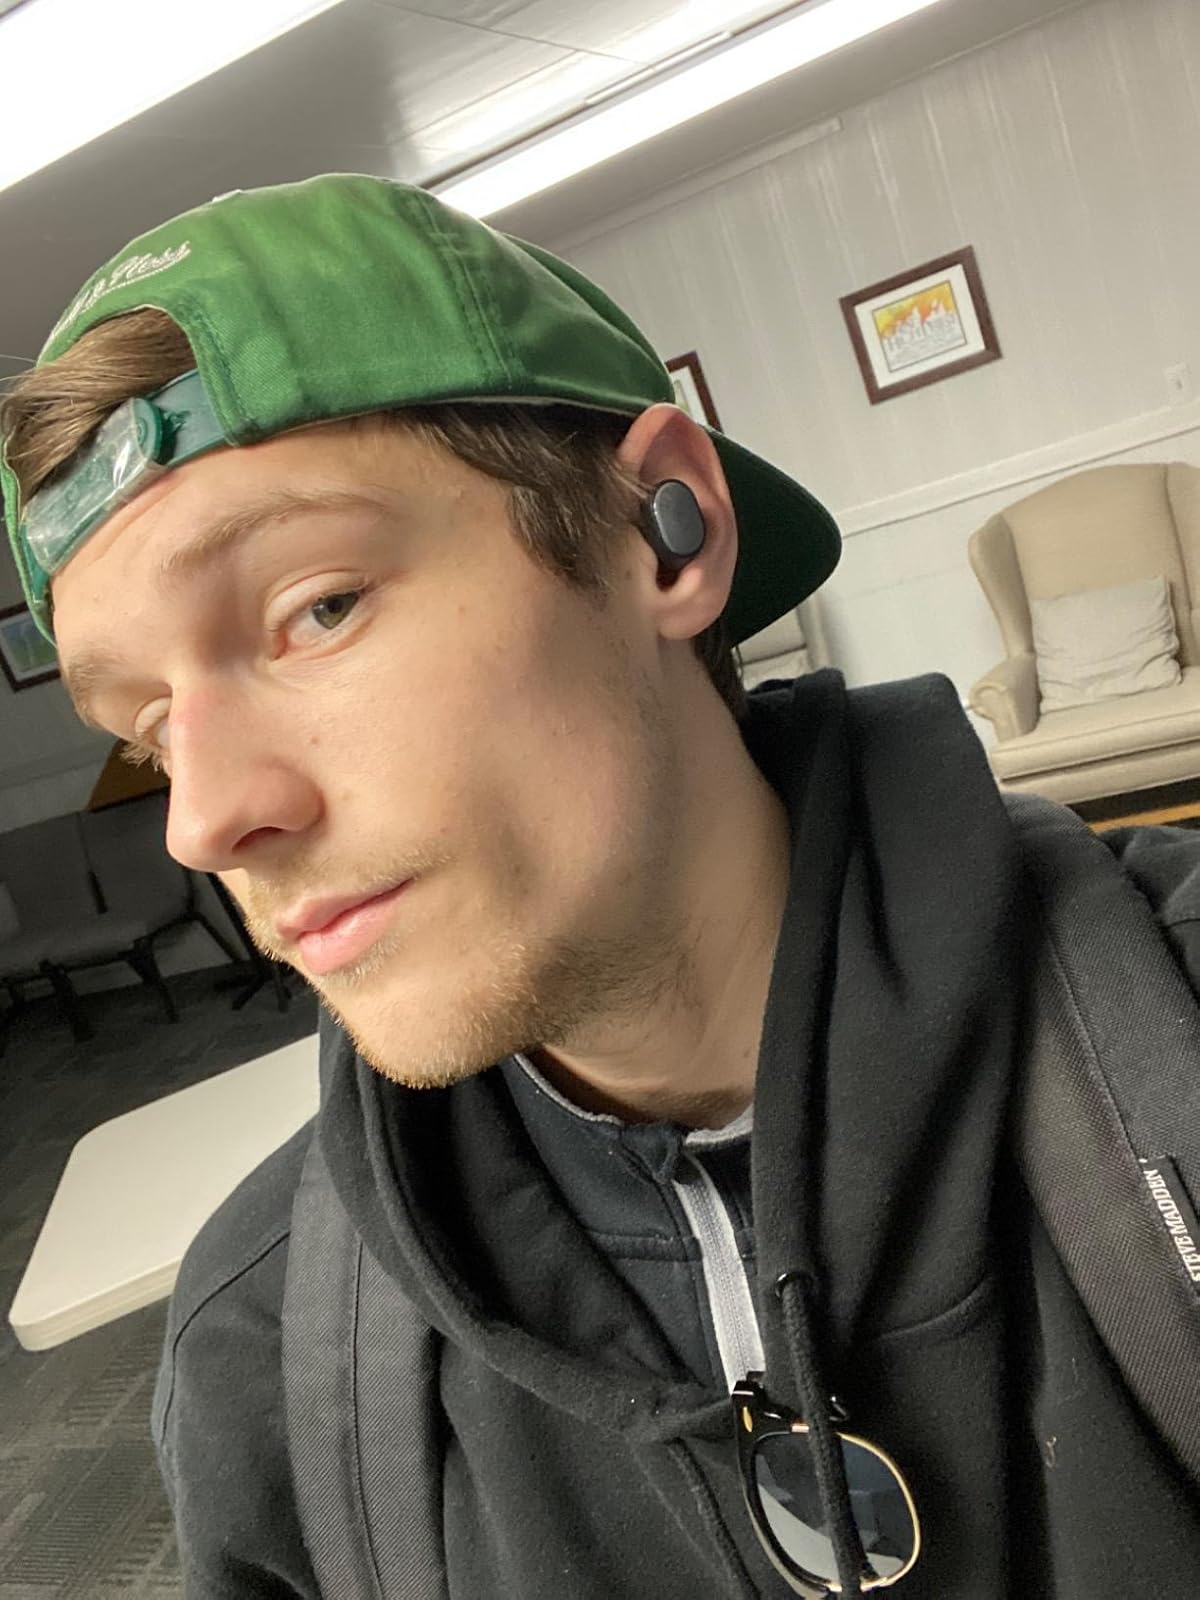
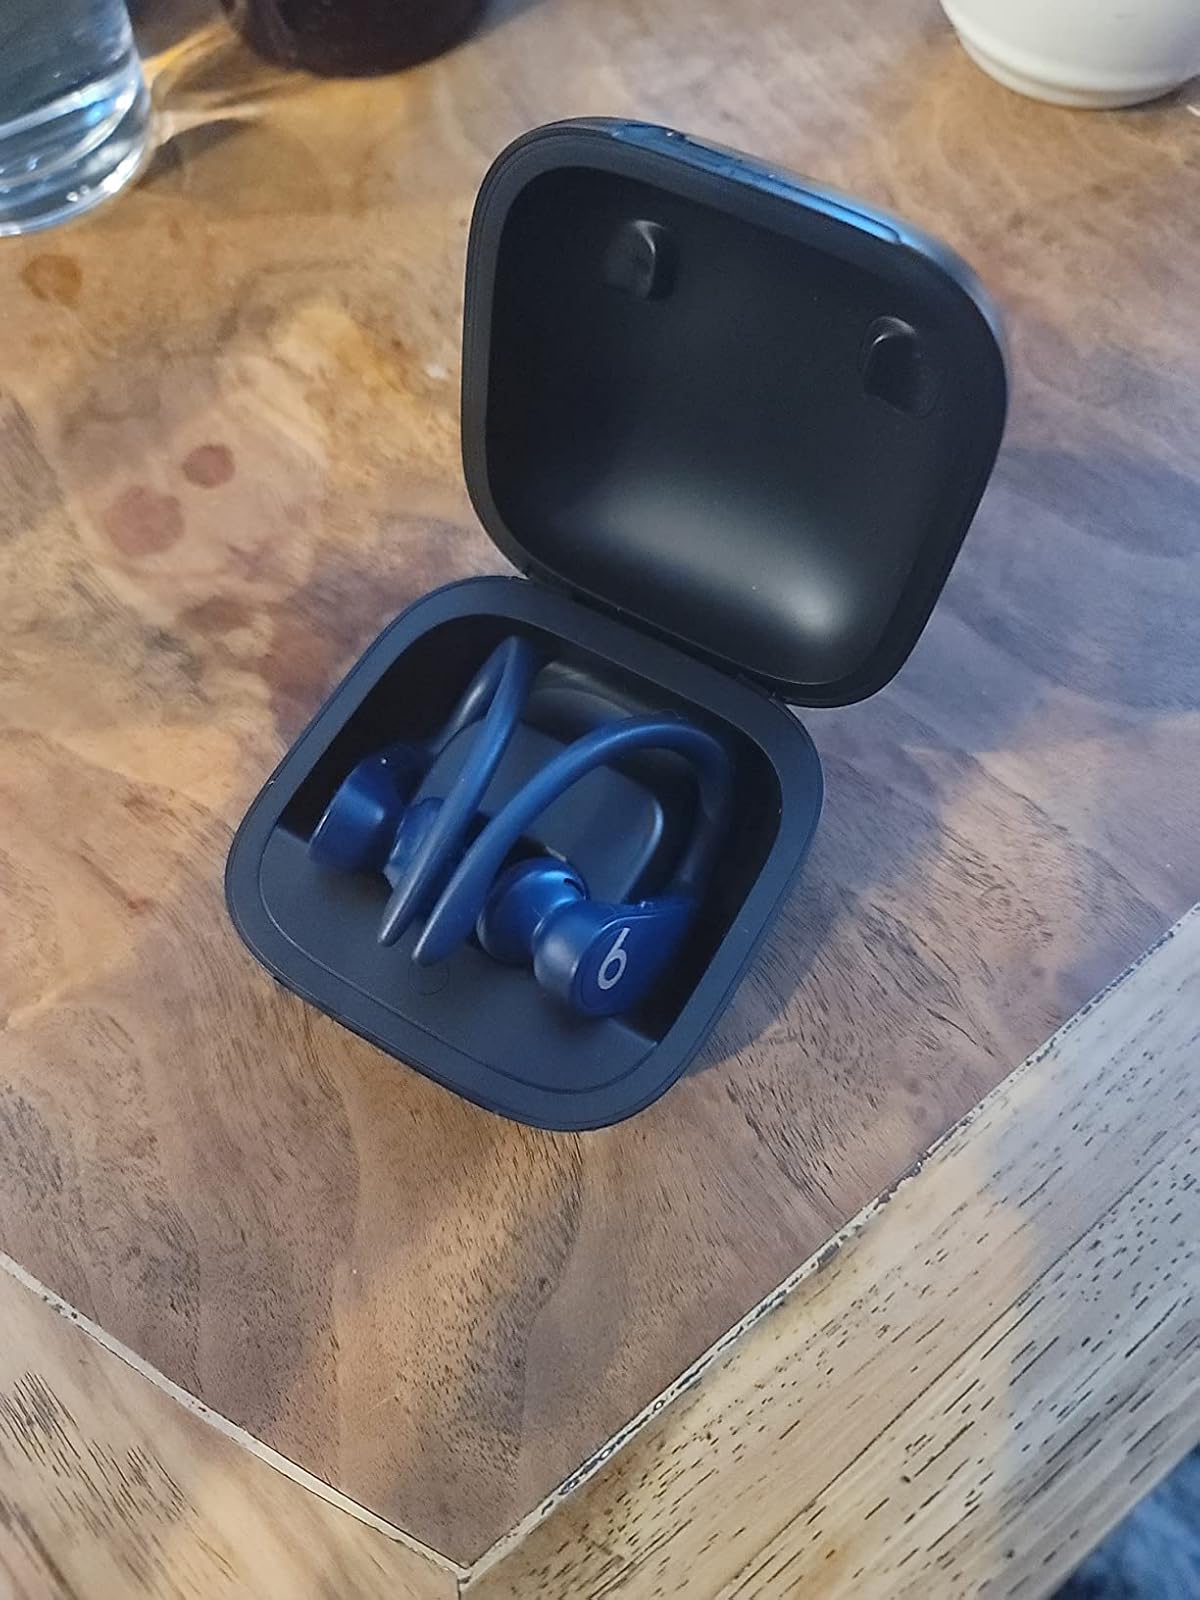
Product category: earbuds
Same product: no